William Beardmore and Company

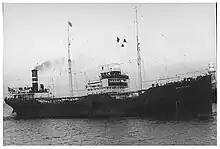
"British Enterprise", built by Beardmore in 1921

In 1900, Beardmore took over the shipyard of Robert Napier and Sons in Govan, a logical diversification from the company's core steel forgings business. In 1900, Beardmore also began construction of what would become The Naval Construction Yard, at Dalmuir in west Clydebank; the largest and most advanced shipyard in the United Kingdom at the time.